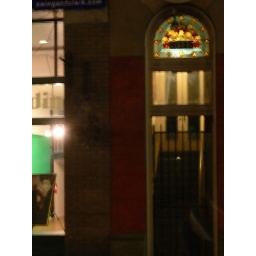
A brilliant and beautiful window of stained glass above the door next door!